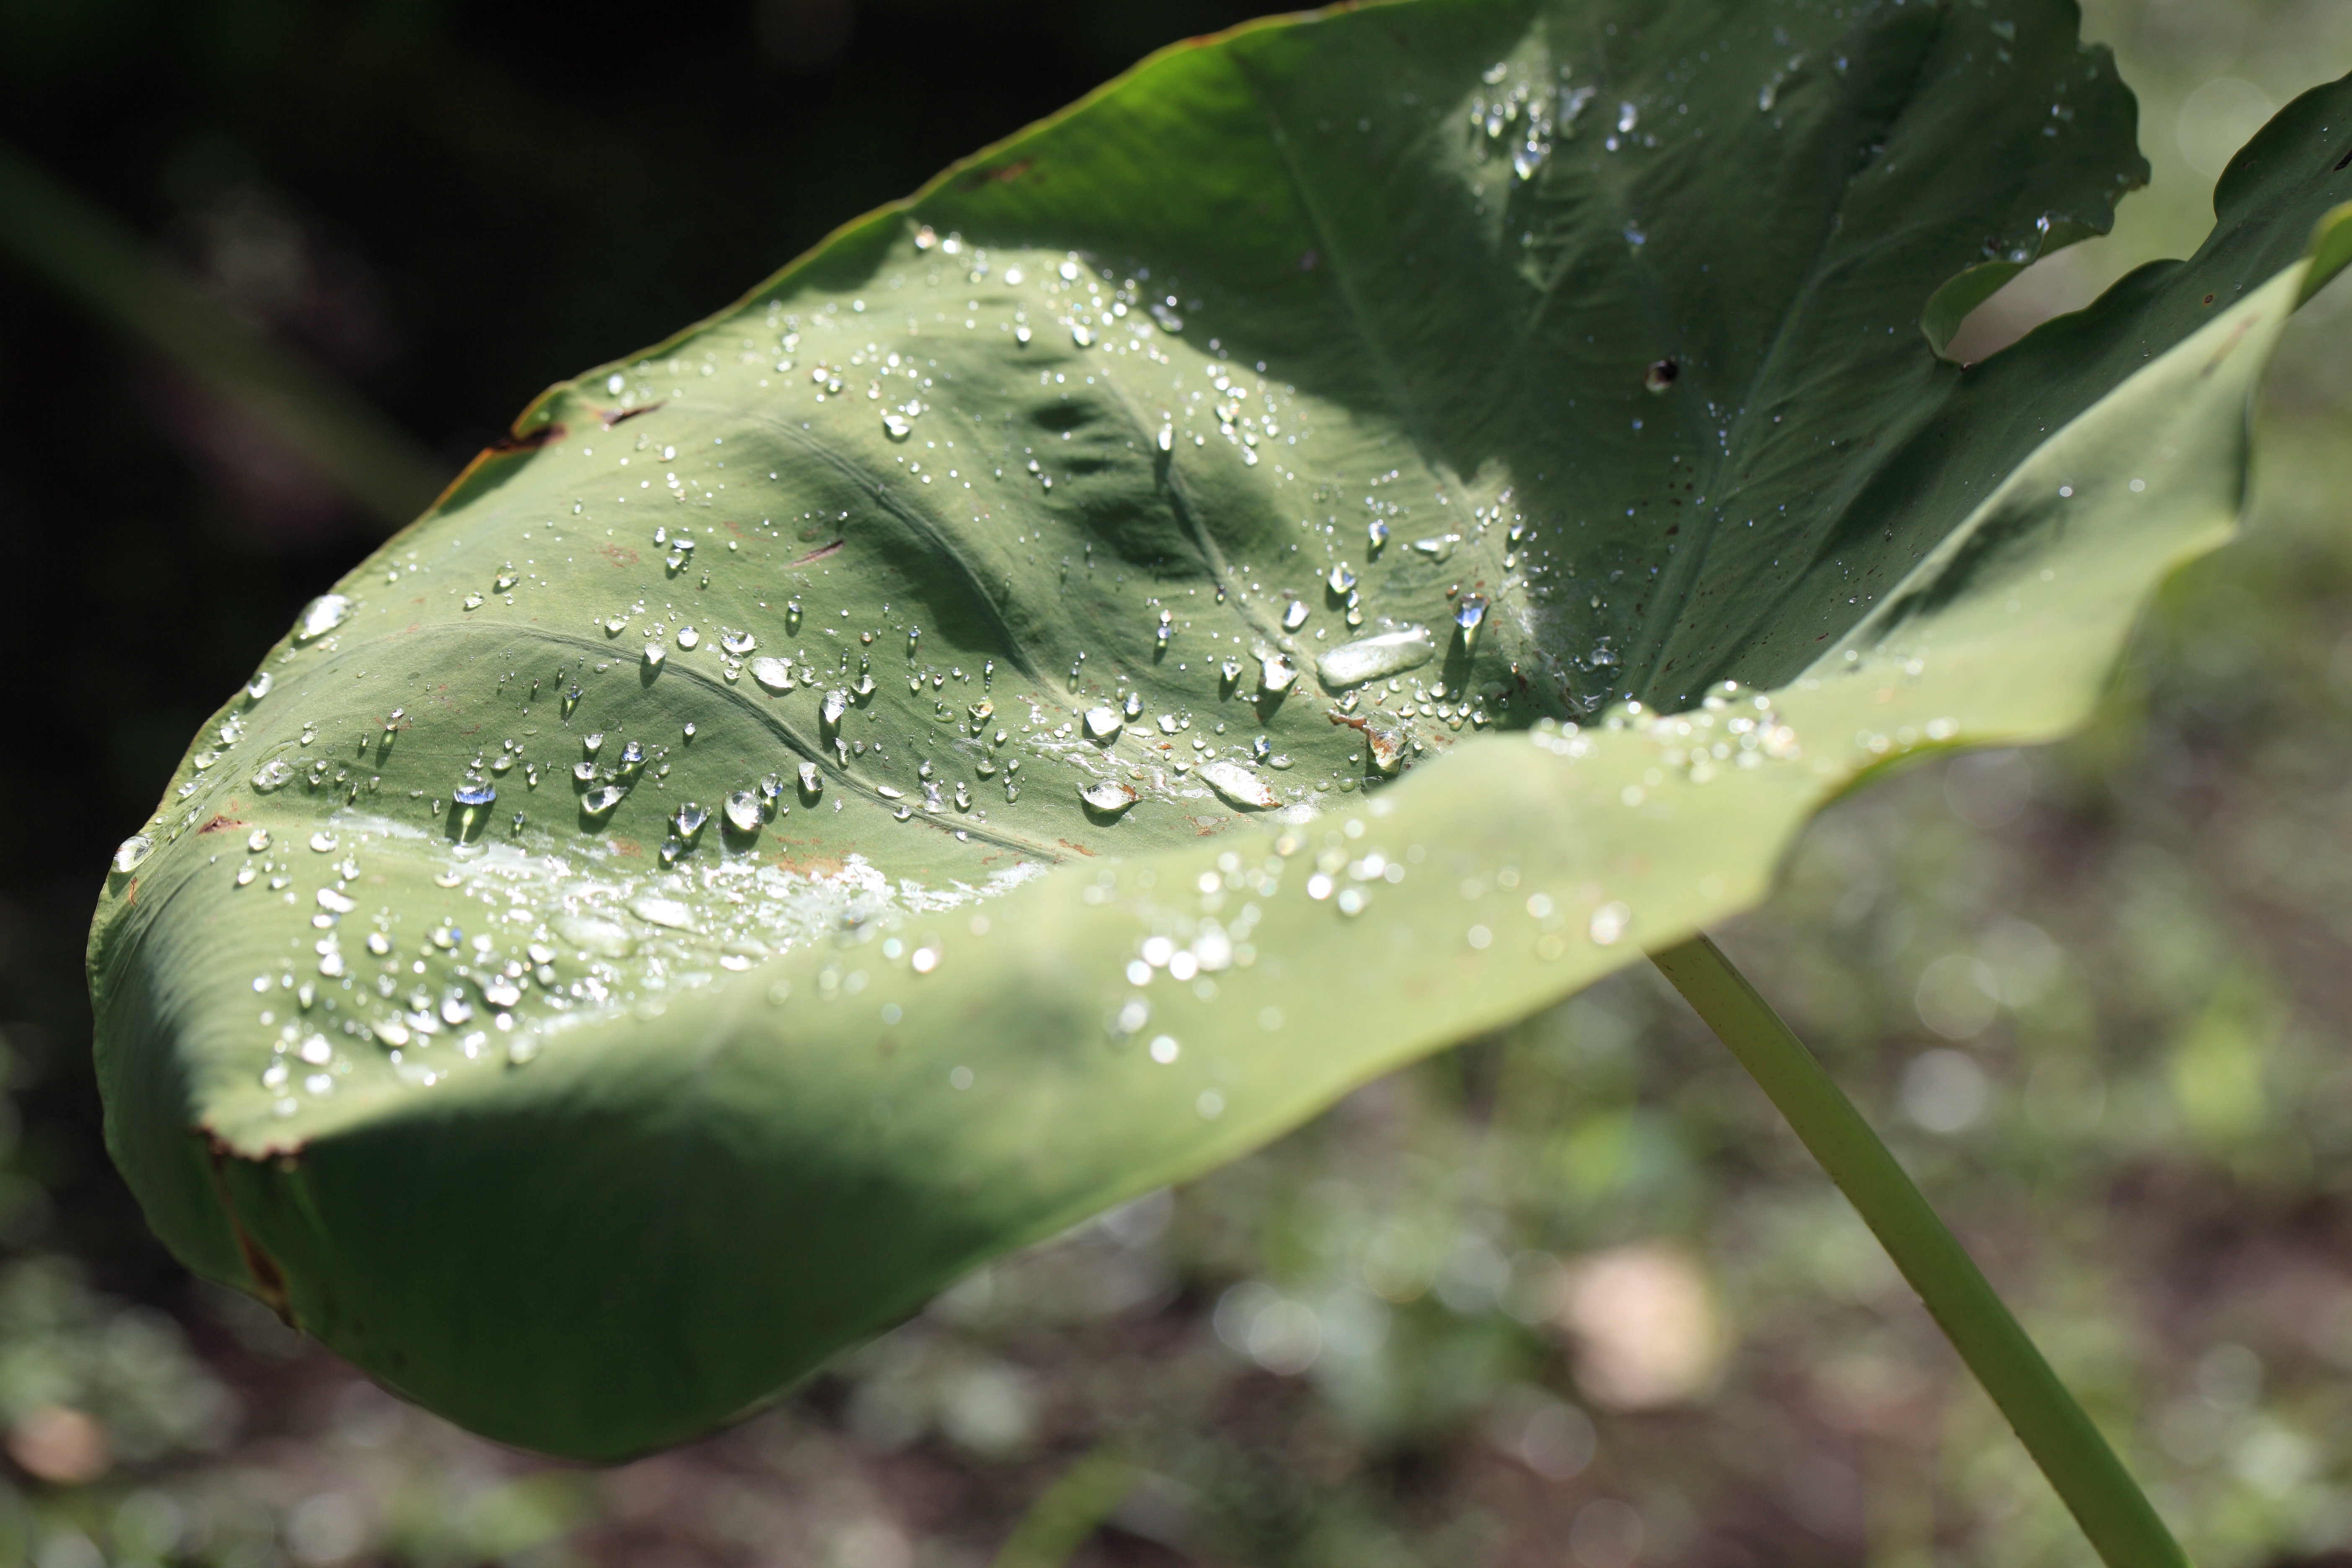
water, nature, dew, plant, photography, leaf, flower, green, high, botany, flora, fauna, wildflower, close up, 5d, sakura, hires, markii, hi, res, resolution, chiba, moisture, macro photography, flowering plant, plant stem, land plant